Emil Ruusuvuori

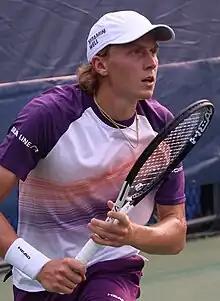
Ruusuvuori at the 2023 Washington Open

Emil Ruusuvuori (born 2 April 1999) is a Finnish professional tennis player. He reached a career high ATP singles ranking of World No. 37 on 3 April 2023. He is currently the No. 2 Finnish singles tennis player. He has a career-high doubles ranking of World No. 179 achieved on 2 May 2022.